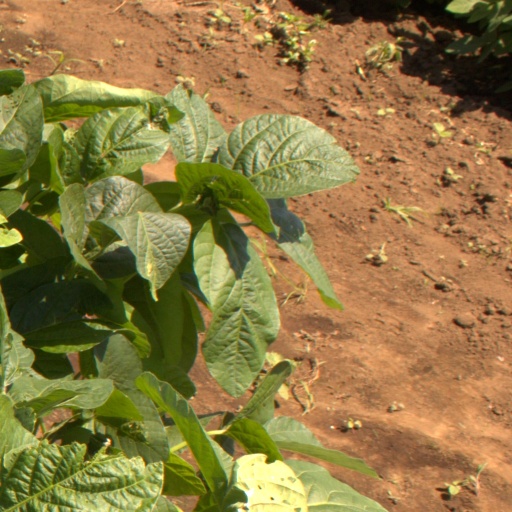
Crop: soybean